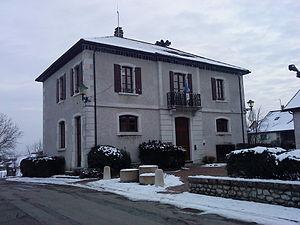
Mairie de Sergy (Ain, France)
Sergy est une commune française située dans le département de l'Ain en région Auvergne-Rhône-Alpes.